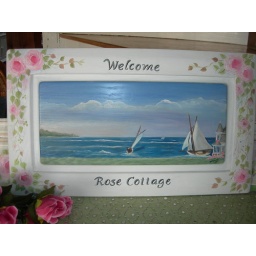
rose cottage by the sea with beautiful white self frame covered with roses